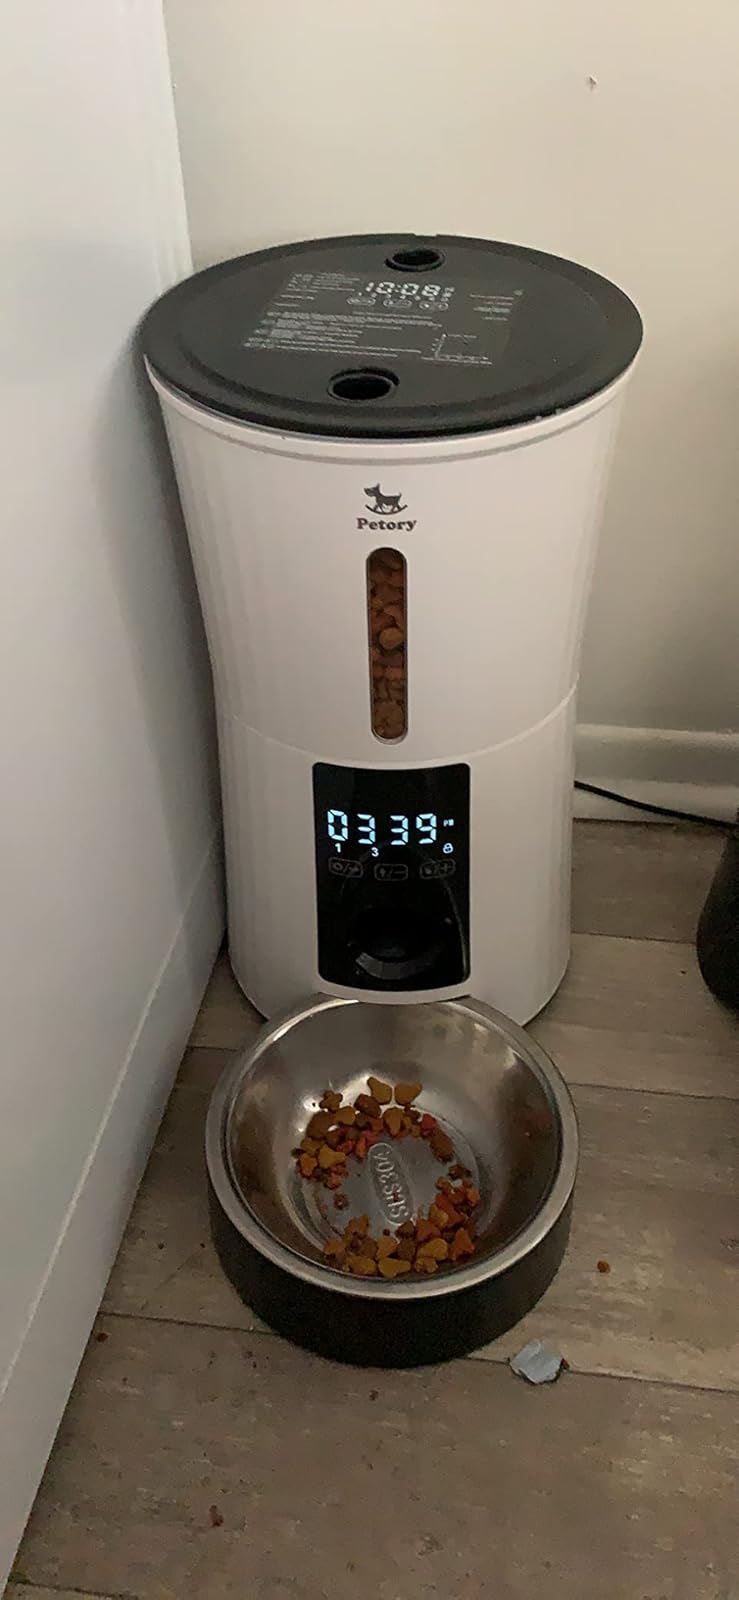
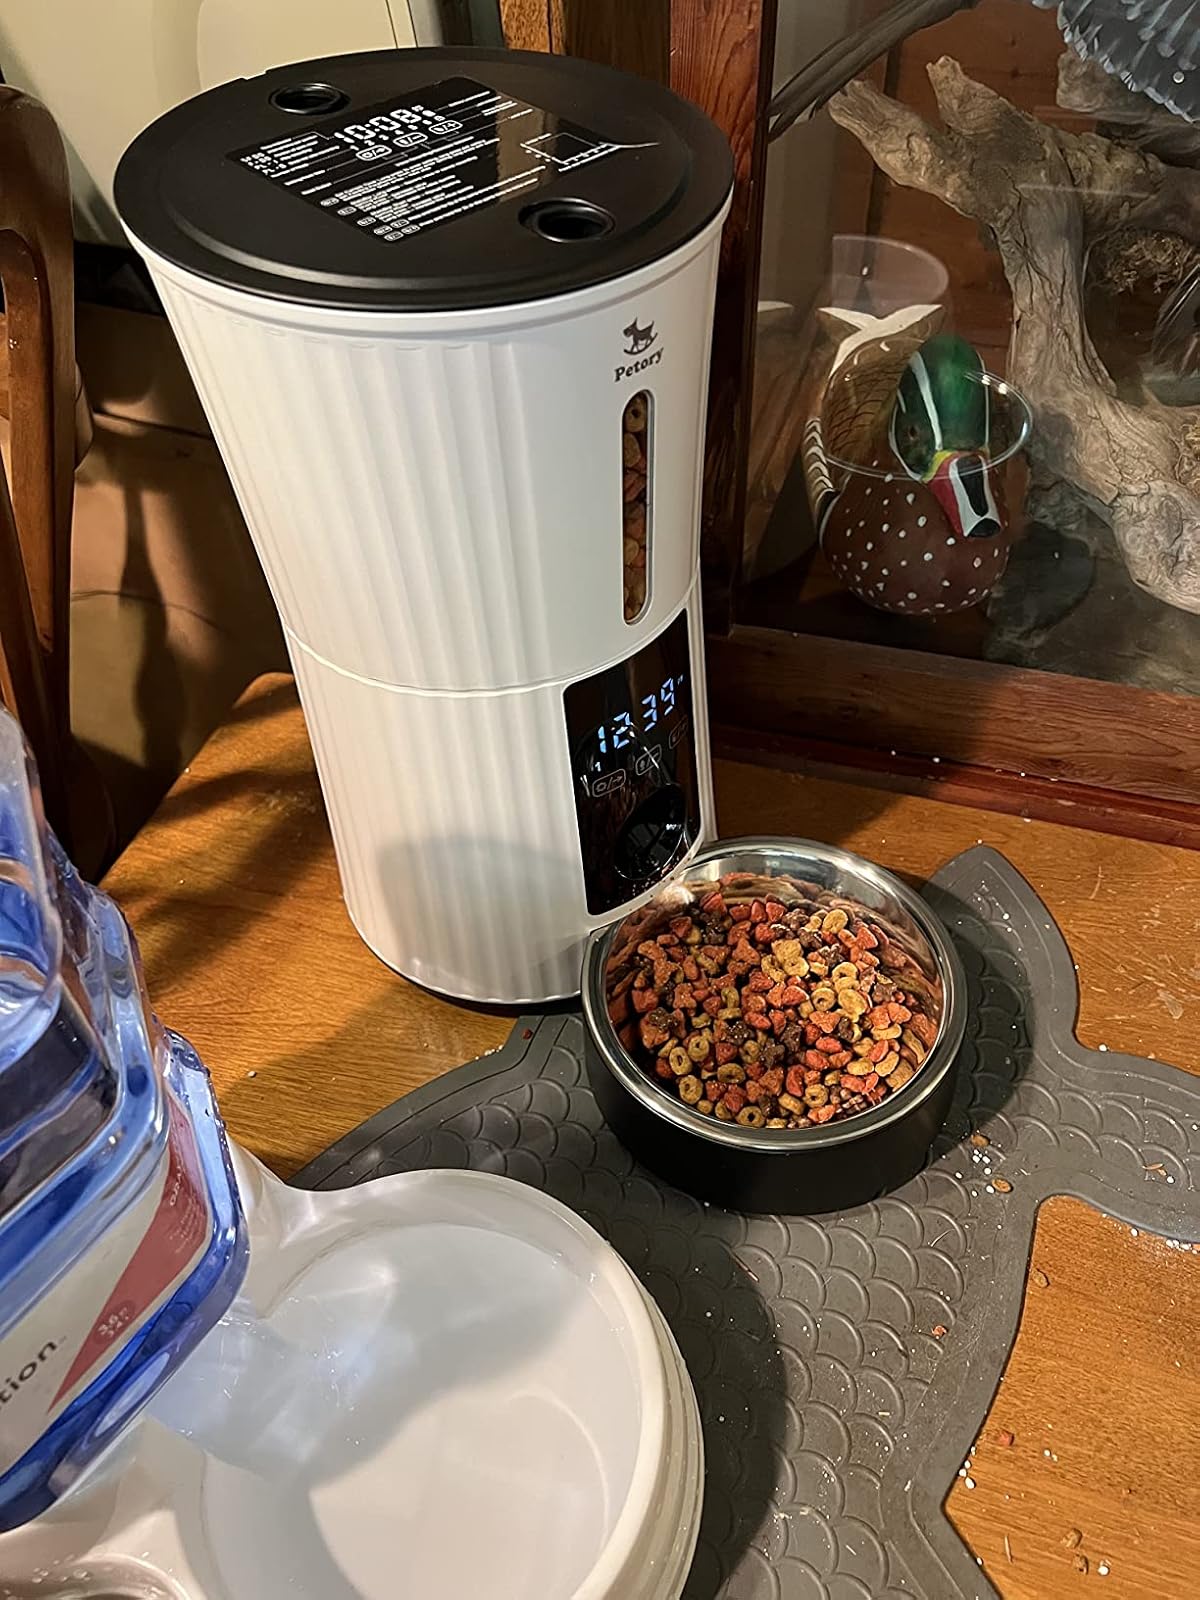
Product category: items_feeder
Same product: yes